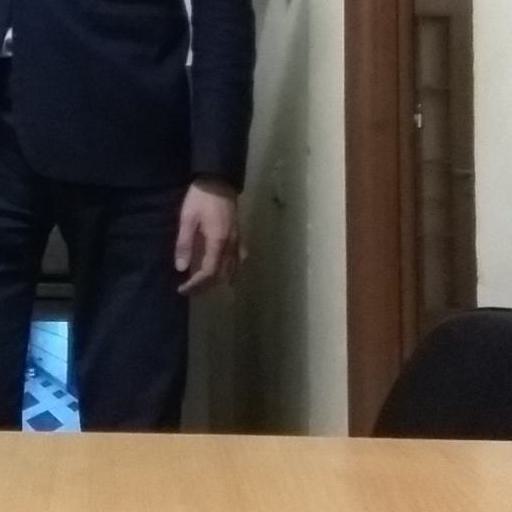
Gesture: no_gesture